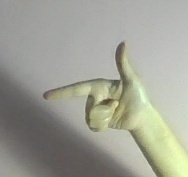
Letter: yaa